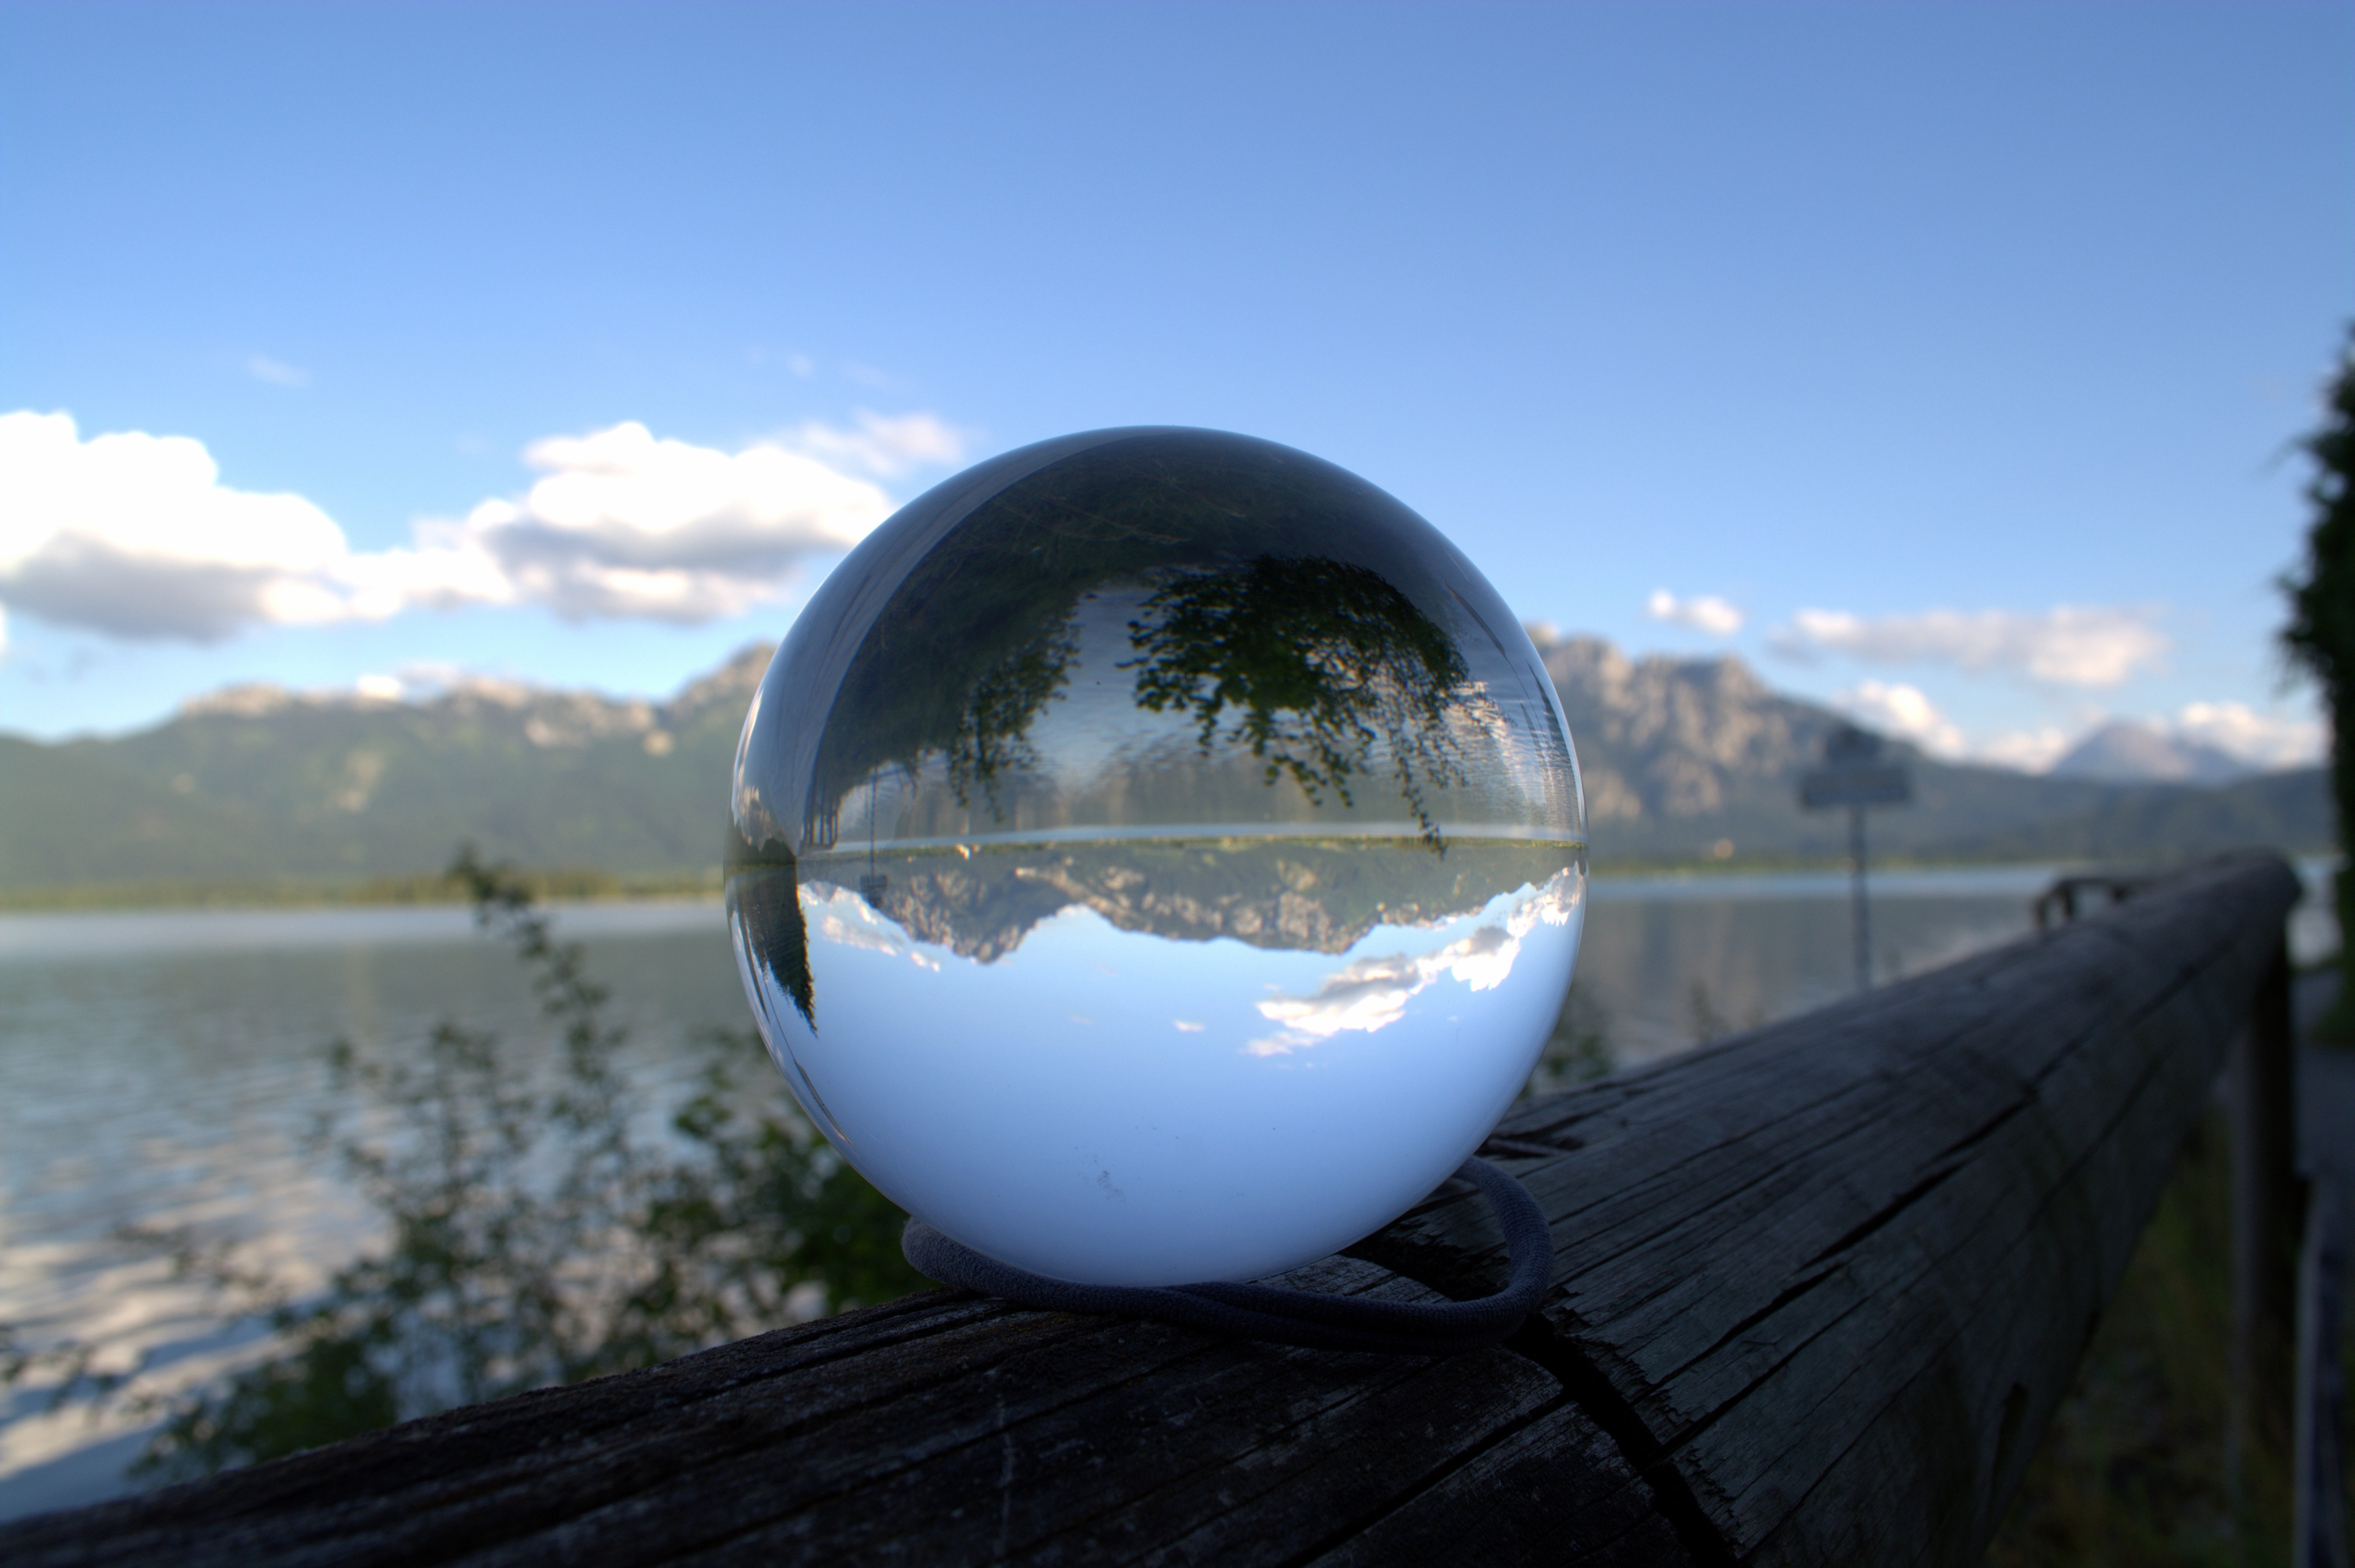
water, outdoor, sky, sunlight, morning, lake, view, reflection, vehicle, alpine, blue, mountains, ball, outlook, silent, glass ball, globe image, by looking, lake forggensee, atmosphere of earth